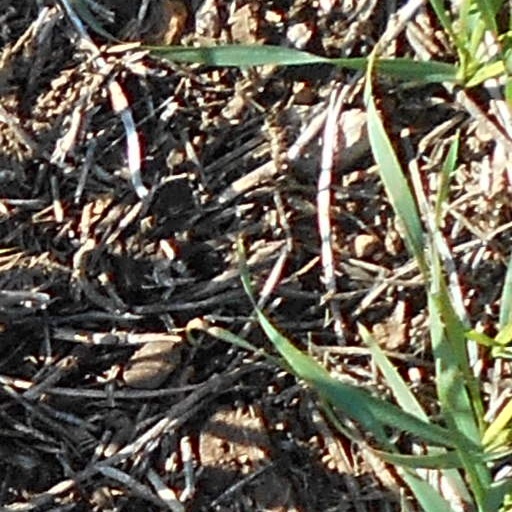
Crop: wheat